Brice Marden

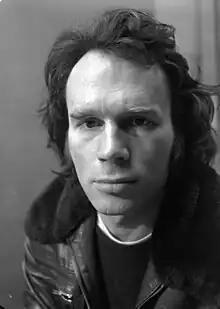
Marden in 1975

Nicholas Brice Marden Jr. (October 15, 1938 – August 9, 2023) was an American artist generally described as minimalist, although his work has roots in abstract expressionism, color field painting. and lyrical abstraction. He lived and worked in New York City; Tivoli, New York; Hydra, Greece; and Eagles Mere, Pennsylvania.